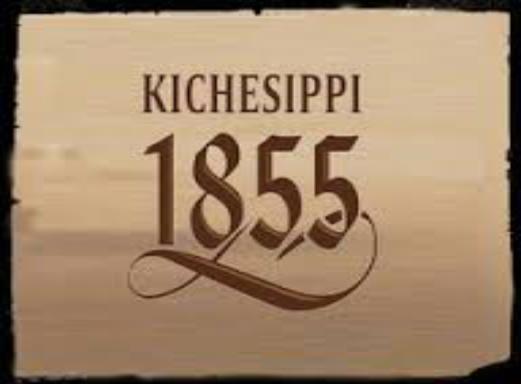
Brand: kichesippi-2
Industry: Food